Charles W. H. Douglas

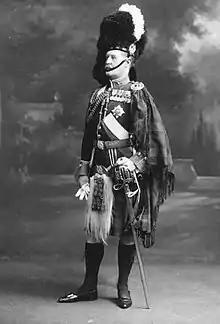
General Sir Charles W. H. Douglas

General Sir Charles Whittingham Horsley Douglas, (17 July 1850 – 25 October 1914) was a British Army officer who served in the Second Anglo-Afghan War, the First Boer War, the Suakin Expedition, the Second Boer War and the First World War. He was Chief of the Imperial General Staff during the first three months of the First World War but died from strain and overwork without having any meaningful influence on the outcome of the war.